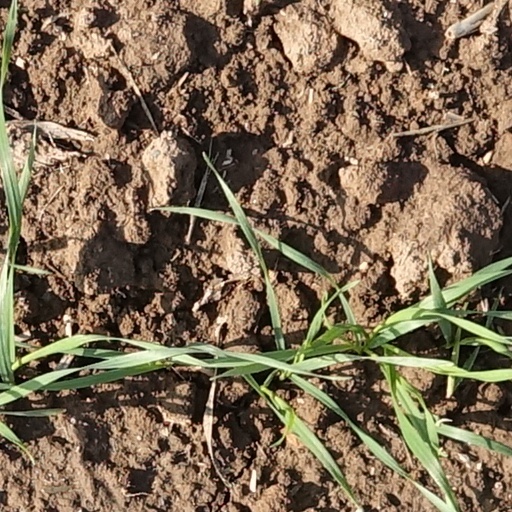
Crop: wheat